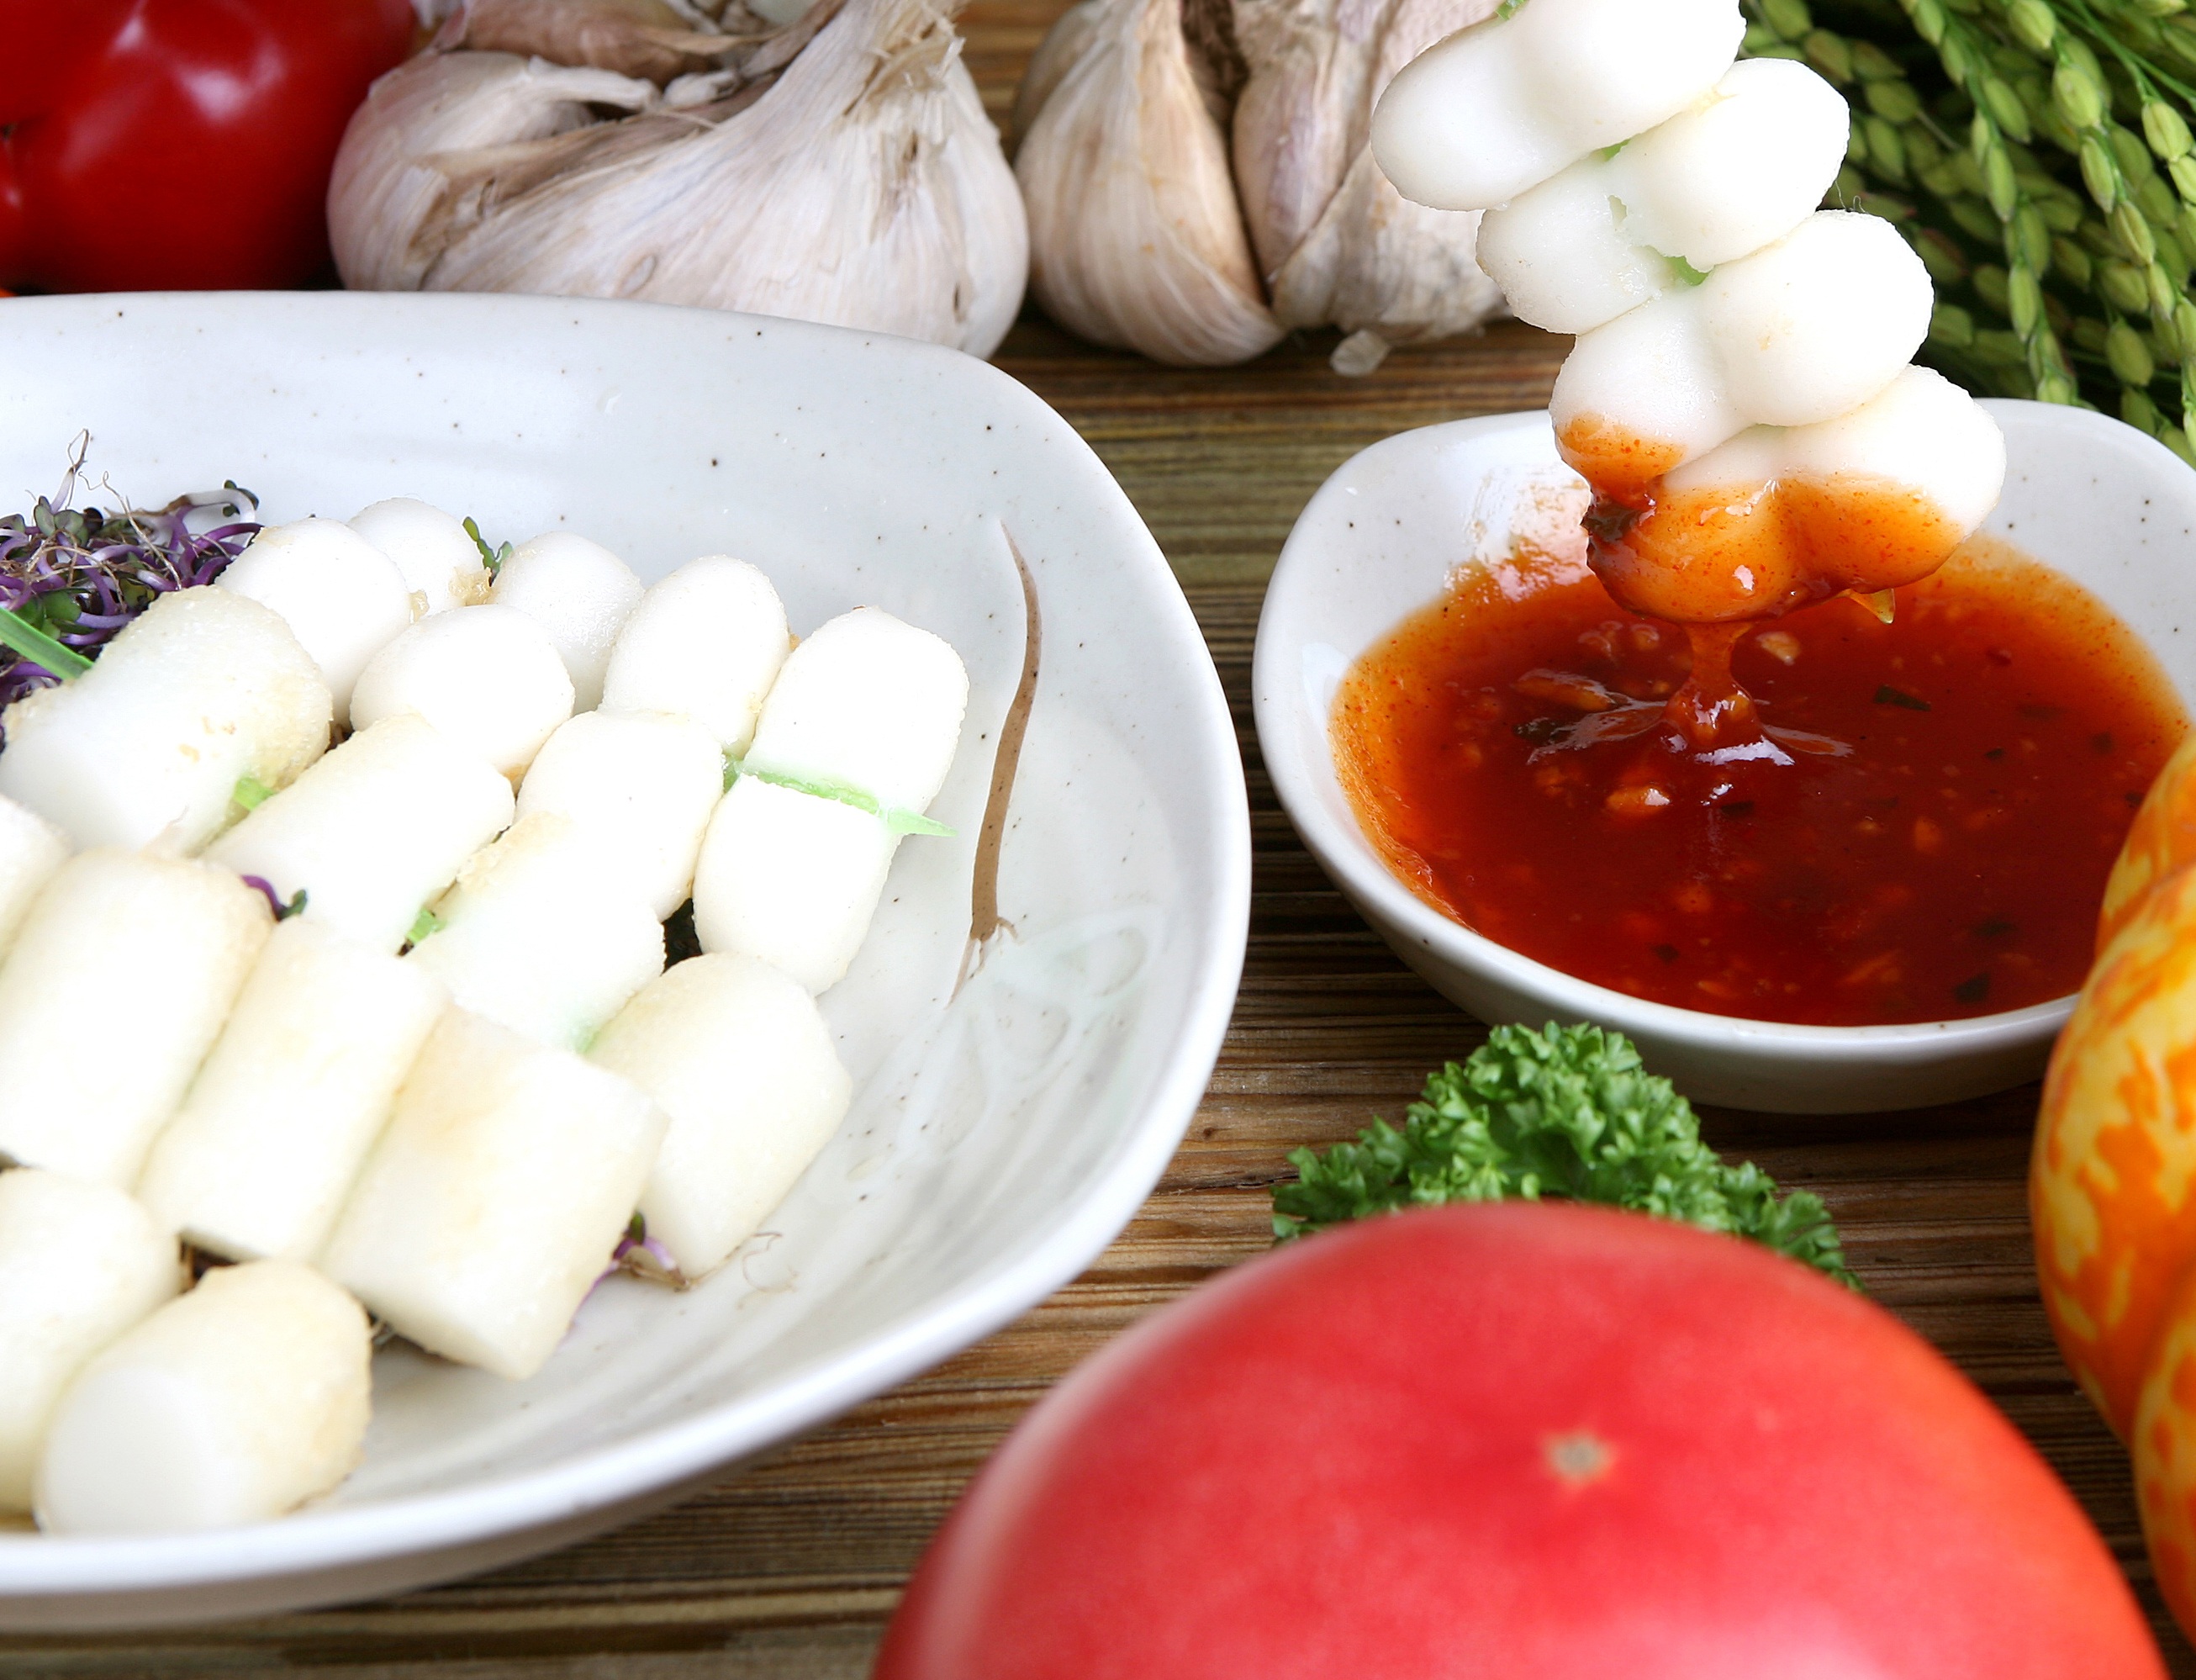
dish, meal, food, produce, vegetable, cuisine, asian food, seasoning, source, trick or treat, flowering plant, land plant